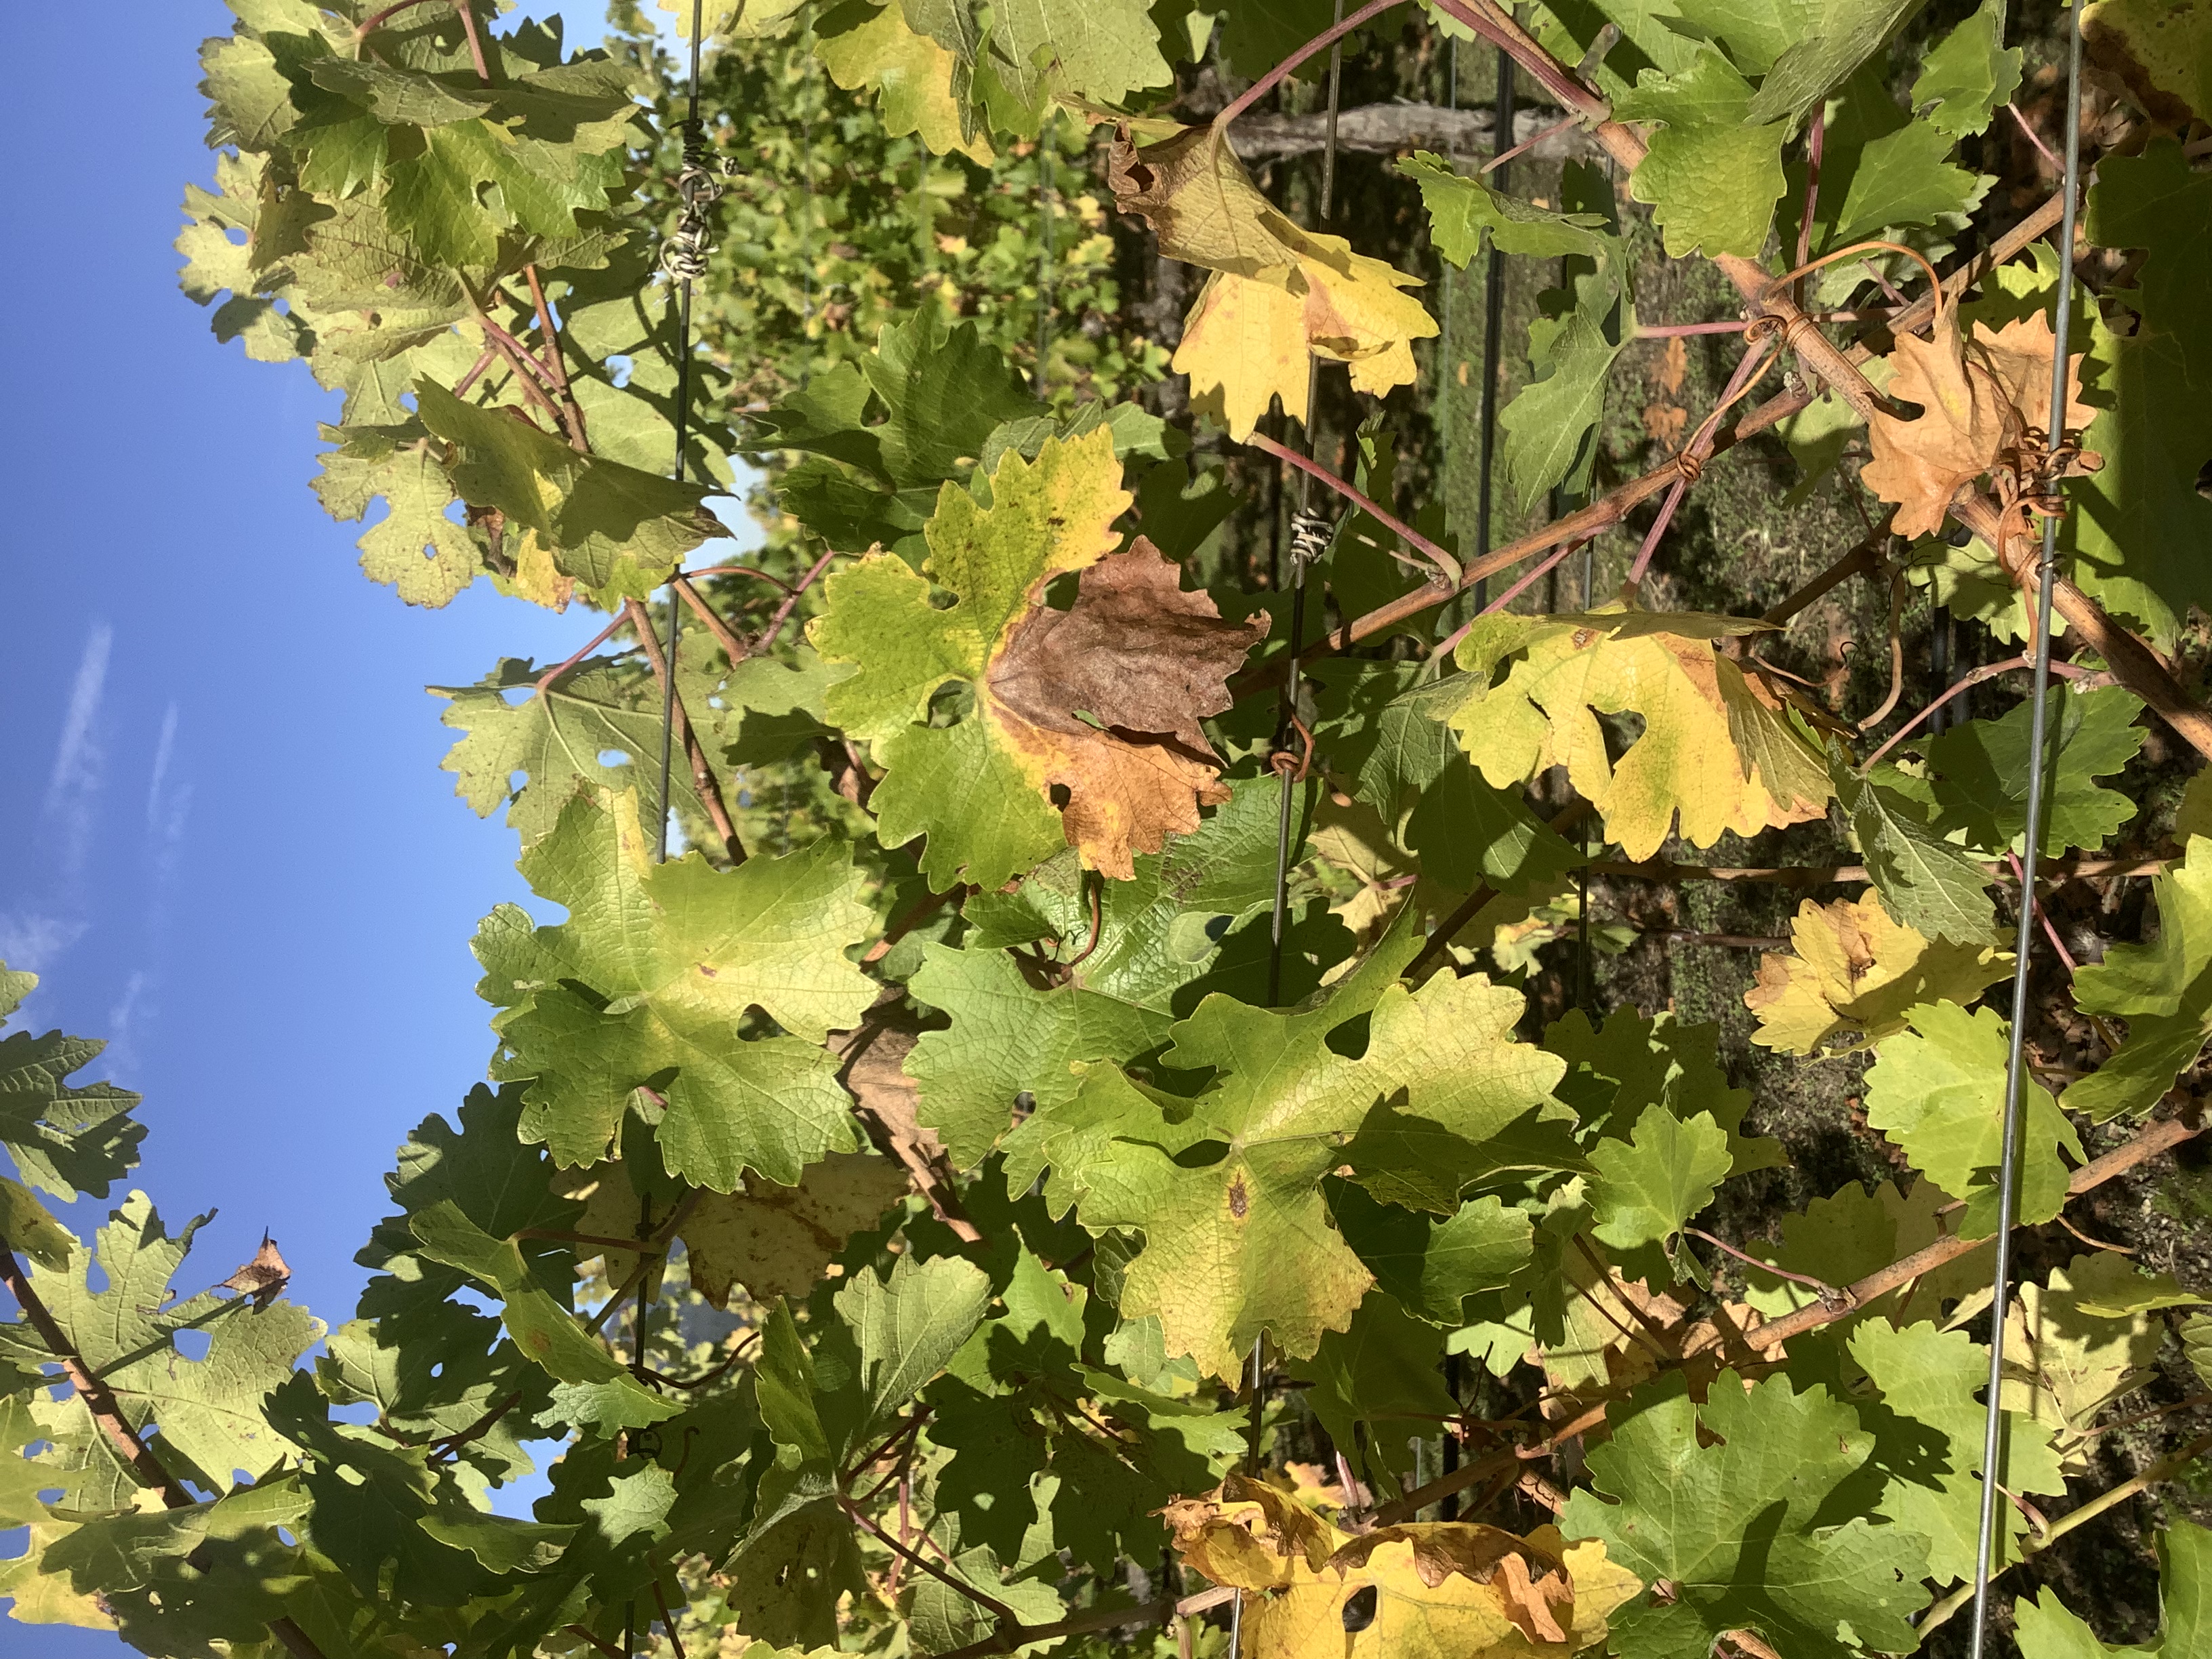
Label: No Virus